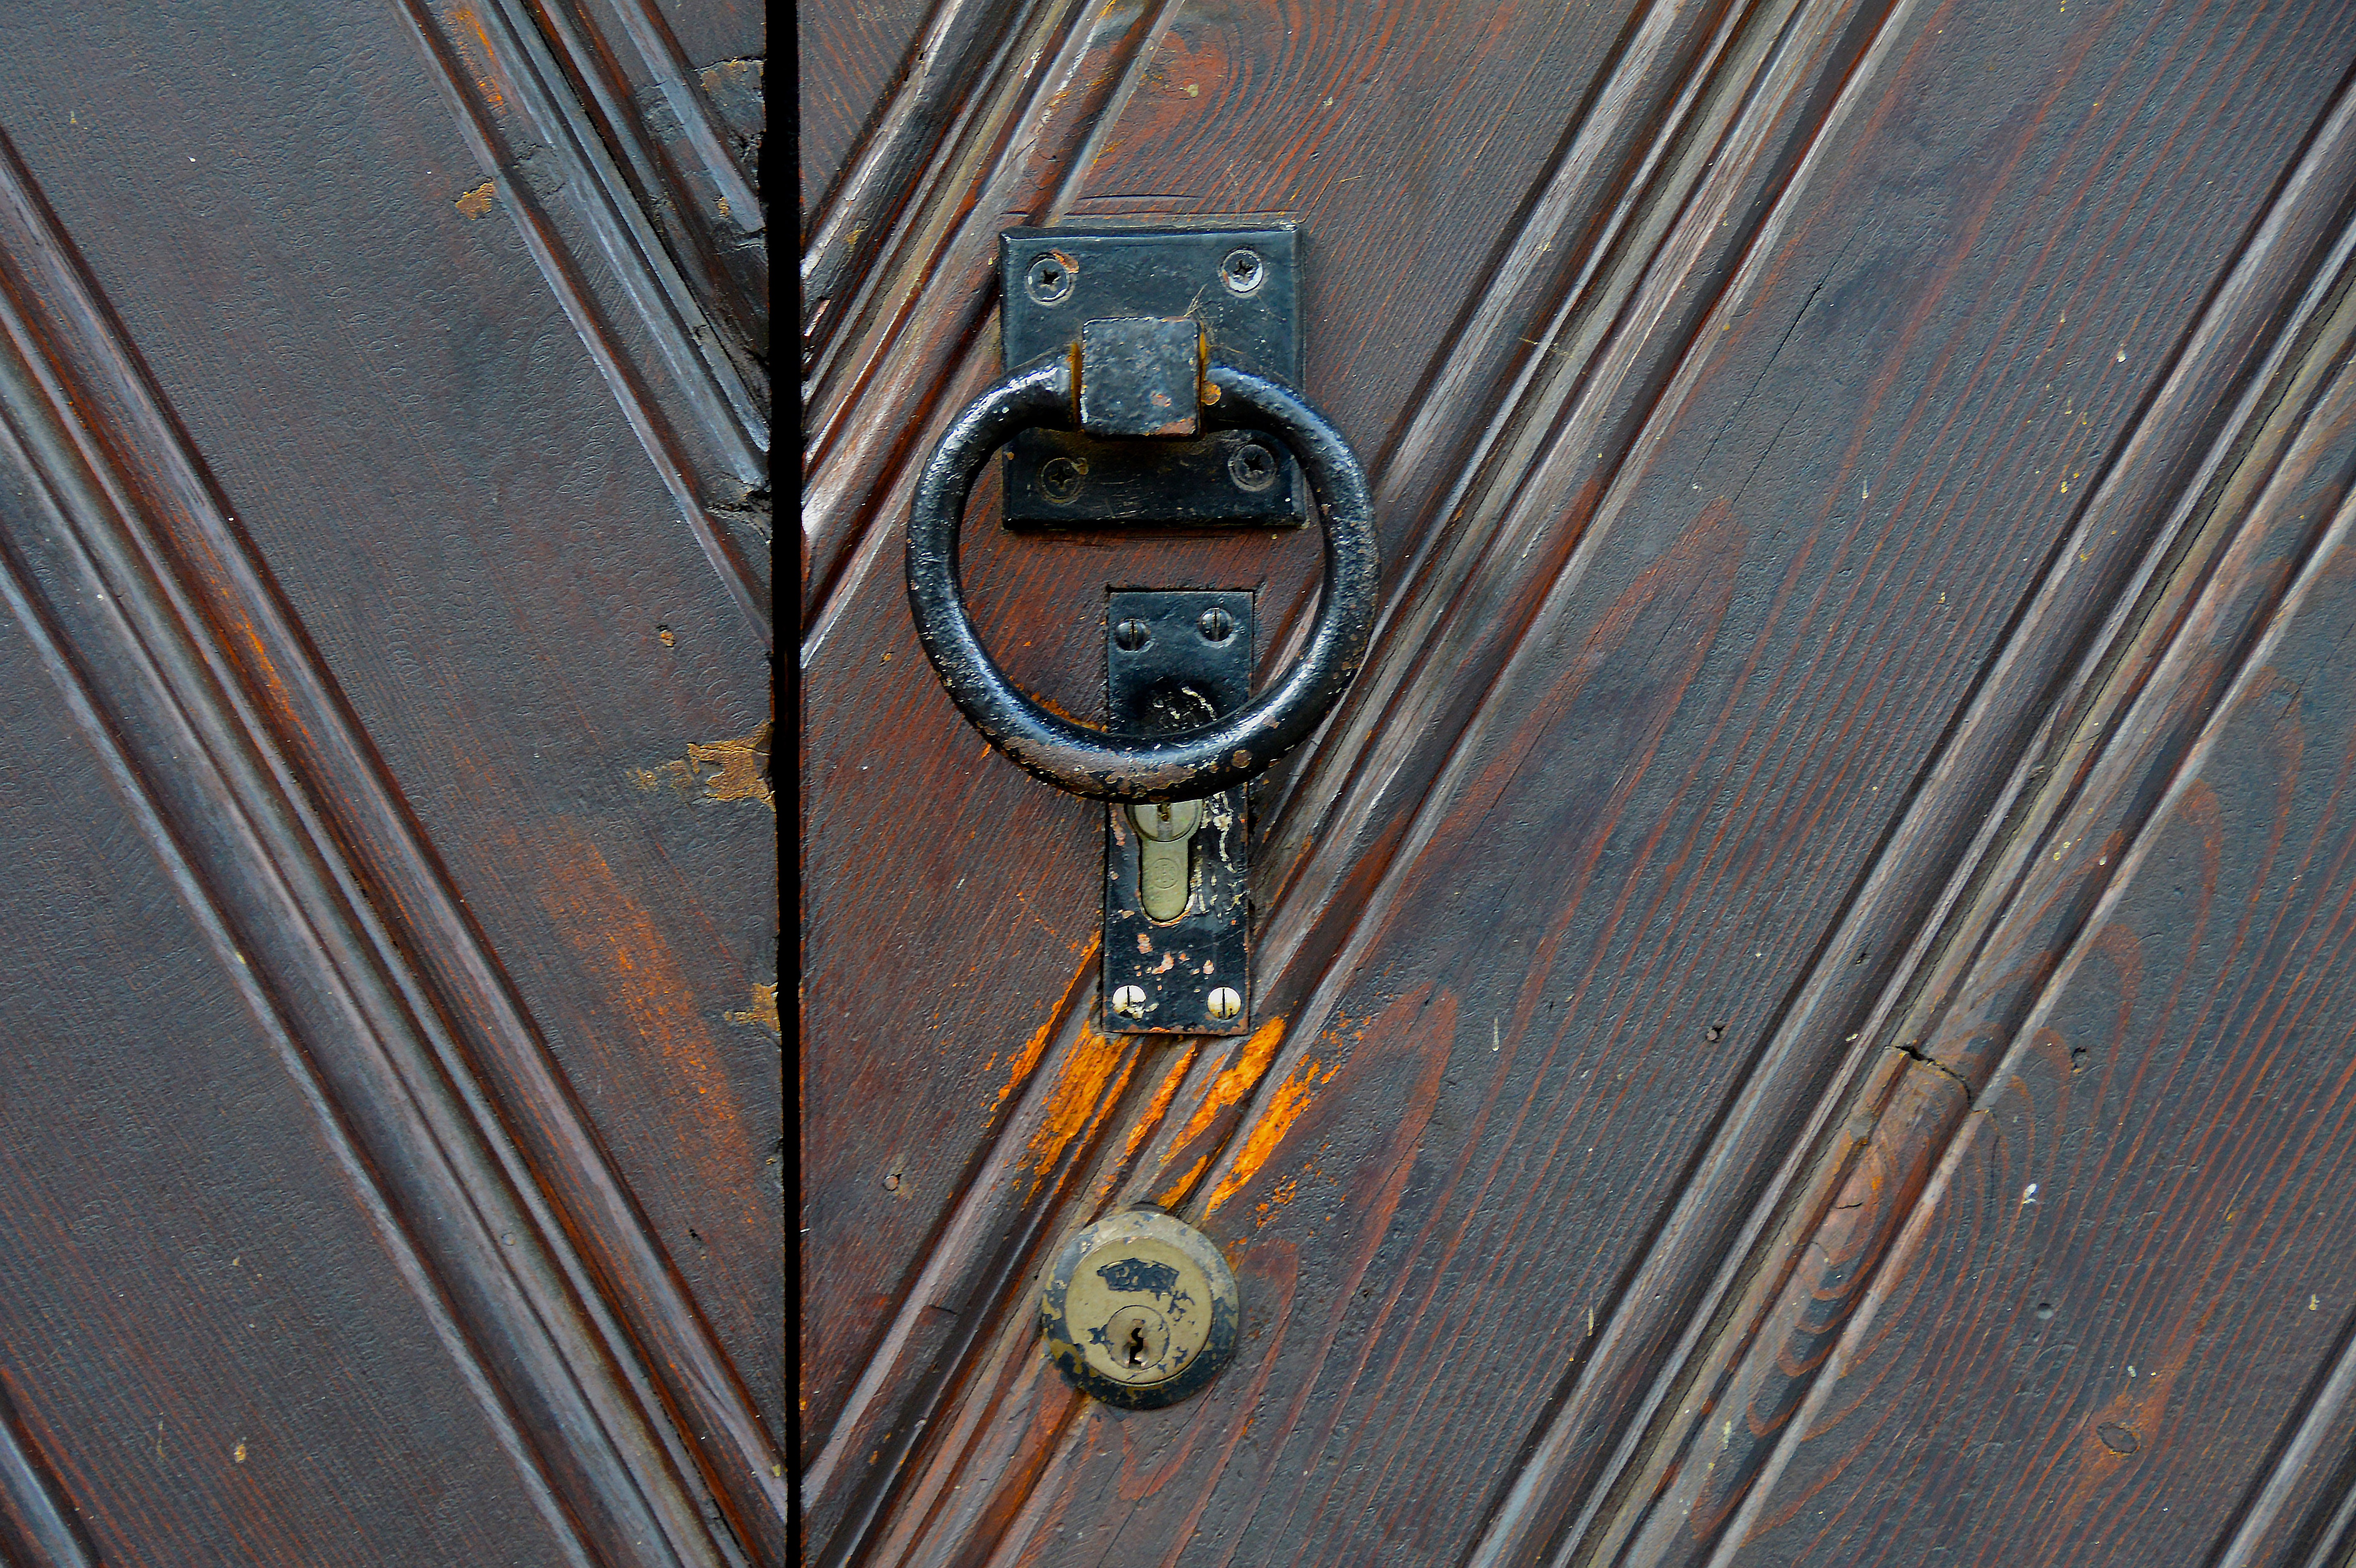
wood, antique, floor, window, old, castle, heidelberg, blue, black, furniture, door, handle, closed, locked, used, doorknocker, door handle, key hole, thumper, bks castle, automotive exterior